Japanese rock

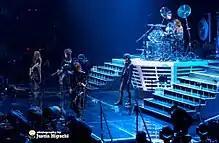
X Japan at Madison Square Garden in 2014

Also during the 1980s, Japanese metal and rock bands gave birth to the movement known as visual kei. Taking visual influence from Western glam rock and glam metal, it was pioneered by bands like X Japan, Dead End, Buck-Tick, D'erlanger, and Color. Although starting in the early 1980s, it was not until the tail-end of the decade that visual kei acts saw major success. Buck-Tick's 1988 album Seventh Heaven reached number 3 on the Oricon chart, and its follow-ups "Taboo" (1989) and "Aku no Hana" (1990) both topped it.